Gro Anita Schønn

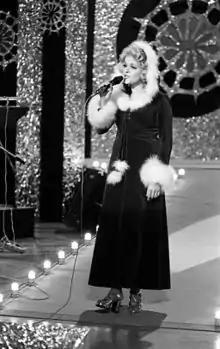
Schønn performing in the 1974 Norwegian Melodi Grand Prix

Schønn was born in Drammen. She made her solo debut in 1967, and issued eight albums between 1970 and 1980. Among her song hits were "En enkel sang om frihet" from 1971, and "Eviva España" from 1973. Along with Inger Lise Rypdal and Stein Ingebrigtsen she formed the core of the musical trio "Treff", which issued 21 cover albums in the 1970s. She died from pneumonia in 2001.